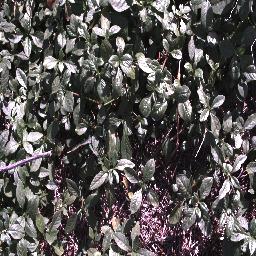
Label: negative